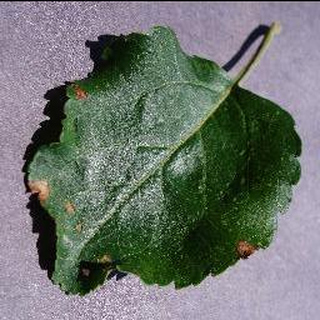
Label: apple_black_rot